Institute of Algological Research

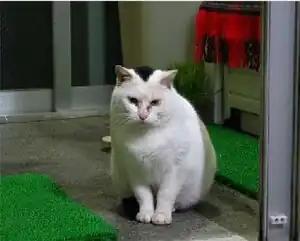
Institute of Algological Research also houses this cute cat,'korokoro nekko'

Motomura, T. and Nagasato, C. (2003) The first spindle formation in brown algal zygotes. Hydrobiologia (in press).